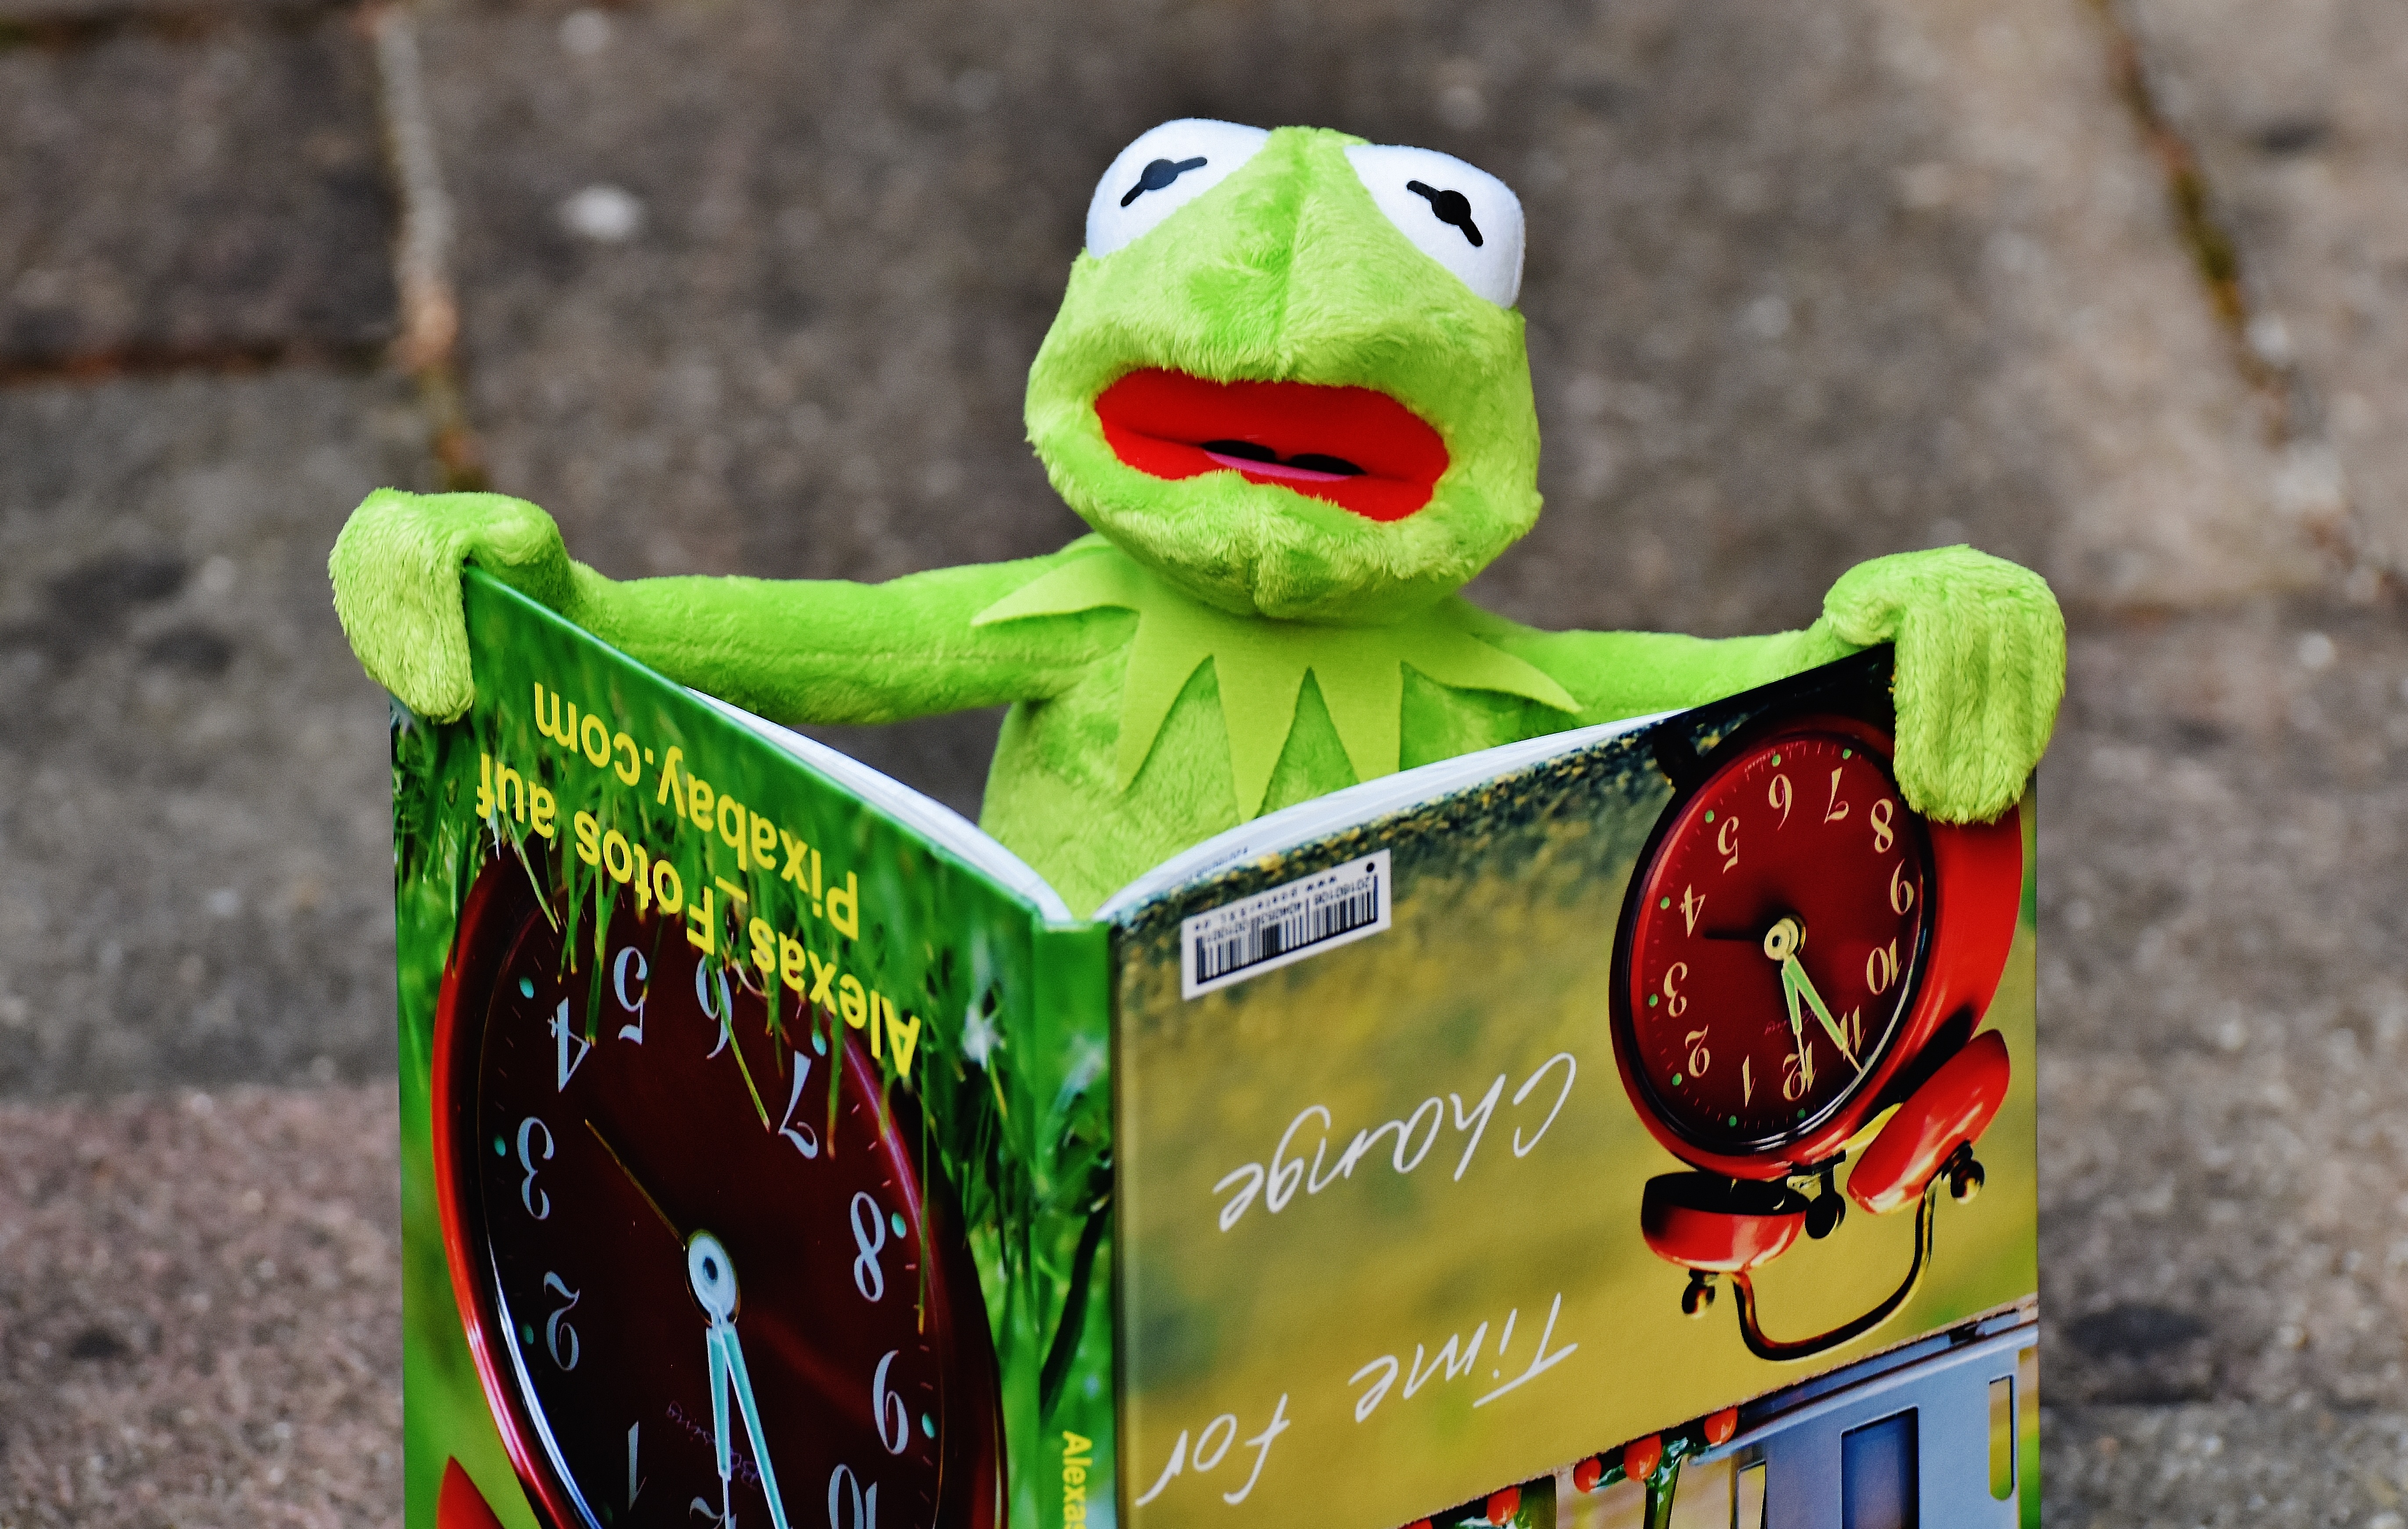
book, flower, animal, green, frog, toy, fig, sit, funny, plush, stuffed animal, kermit, frogs, viewing, to watch, alexa's photos, picture book